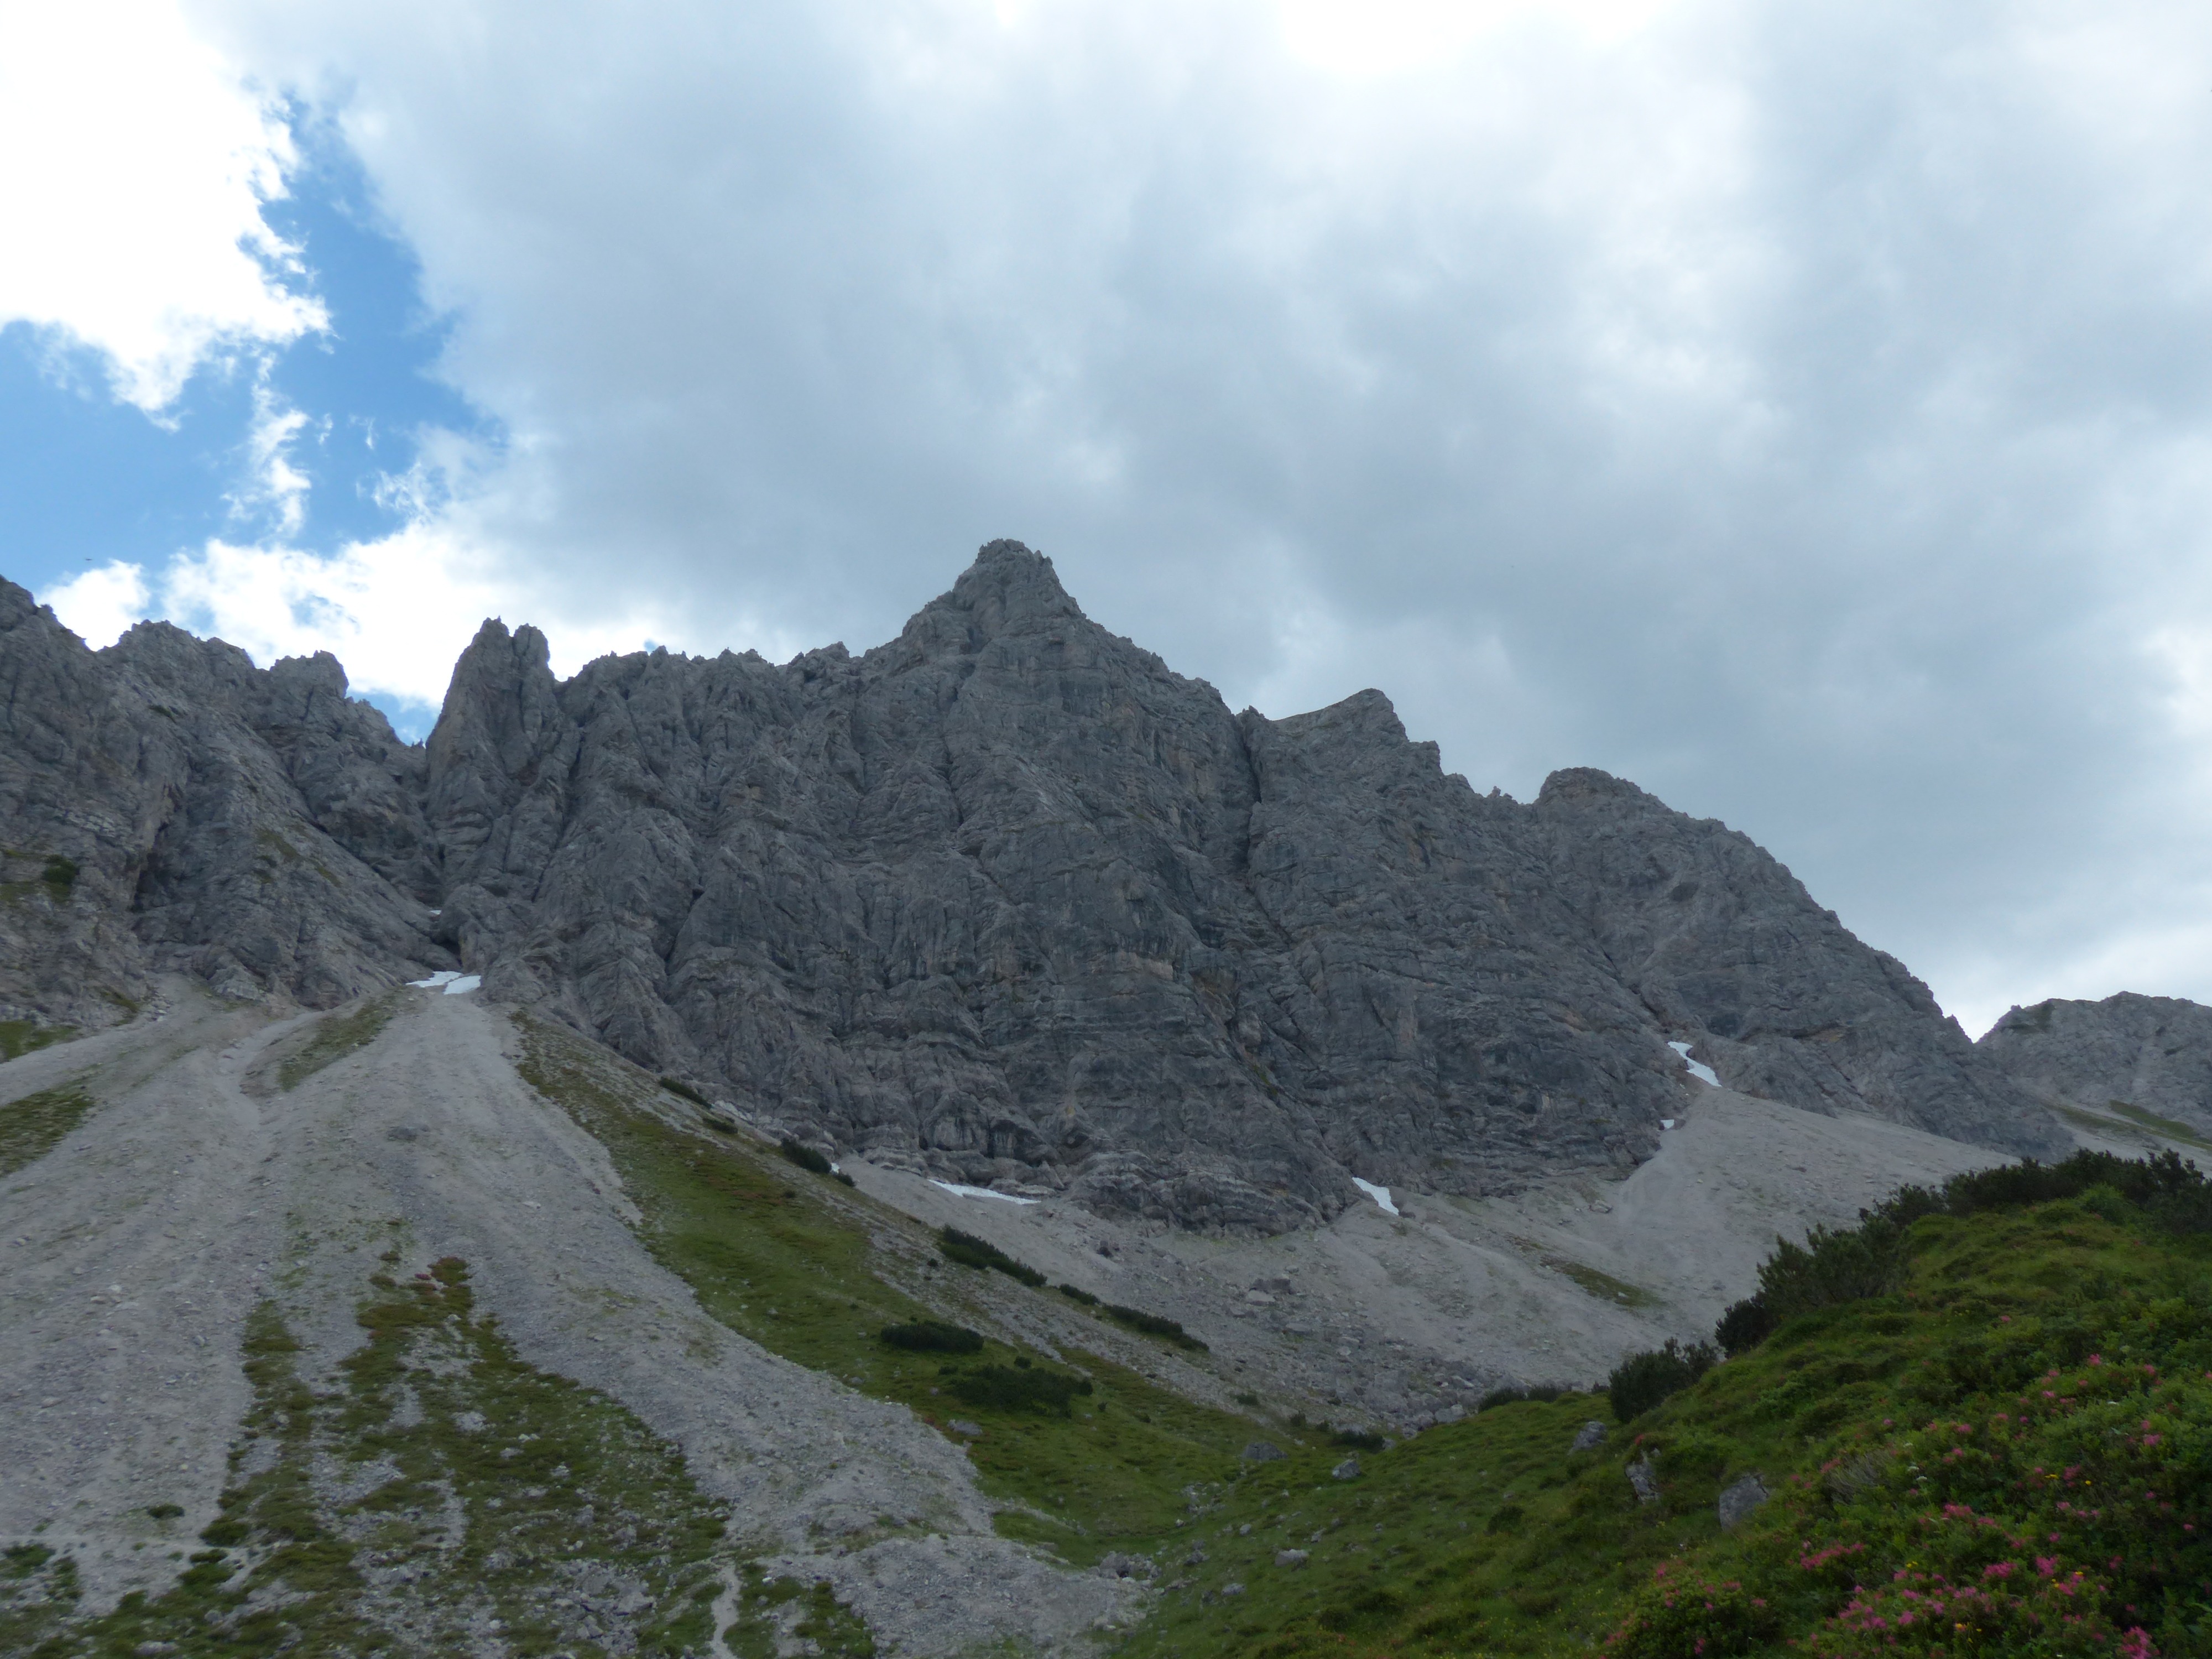
walking, mountain, hill, adventure, valley, mountain range, climbing, highland, terrain, rock wall, ridge, summit, climb, austria, alps, plateau, fell, loch, tyrol, rubble field, landform, north wall, mountain pass, allg u alps, geographical feature, mountainous landforms, geological phenomenon, vilsalpseeberge, top of pools, via ferrata laugh top north face, via ferrata laugh lace